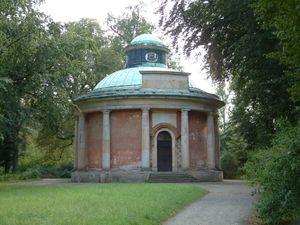
Carl Philipp Christian von Gontard fut un architecte allemand d'origine huguenote à la troisième génération. Il exerça et œuvra essentiellement à Potsdam, Berlin et Bayreuth. Élève de Jacques-François Blondel, il a laissé à la postérité une œuvre personnelle qui se situe d'un point de vue architectural à mi-chemin entre le rococo combiné au palladianisme de Georg Wenzeslaus von Knobelsdorff et le classicisme de David et Frédéric Gilly, eux-mêmes réfugiés huguenots. Carl von Gontard fait partie des quatre architectes honorés et liés à la tradition urbanistique la ville de Potsdam aux côtés de von Knobelsdorff, Karl Friedrich Schinkel et le natif de Potsdam Reinhold Persius. Ces quatre personnages ont leur médaillon sur l'obélisque du Alter Markt où se trouve l'hôtel de ville, l'église Saint-Nicolas et le château royal.